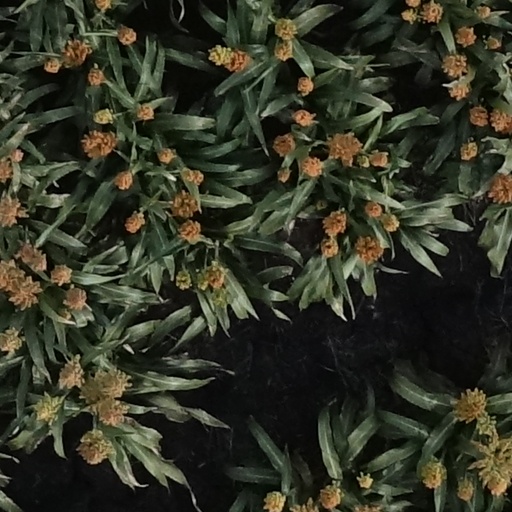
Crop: sorghum